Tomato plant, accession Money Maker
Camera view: horizontal (90 deg, fisheye); turntable rotation: 90 degrees
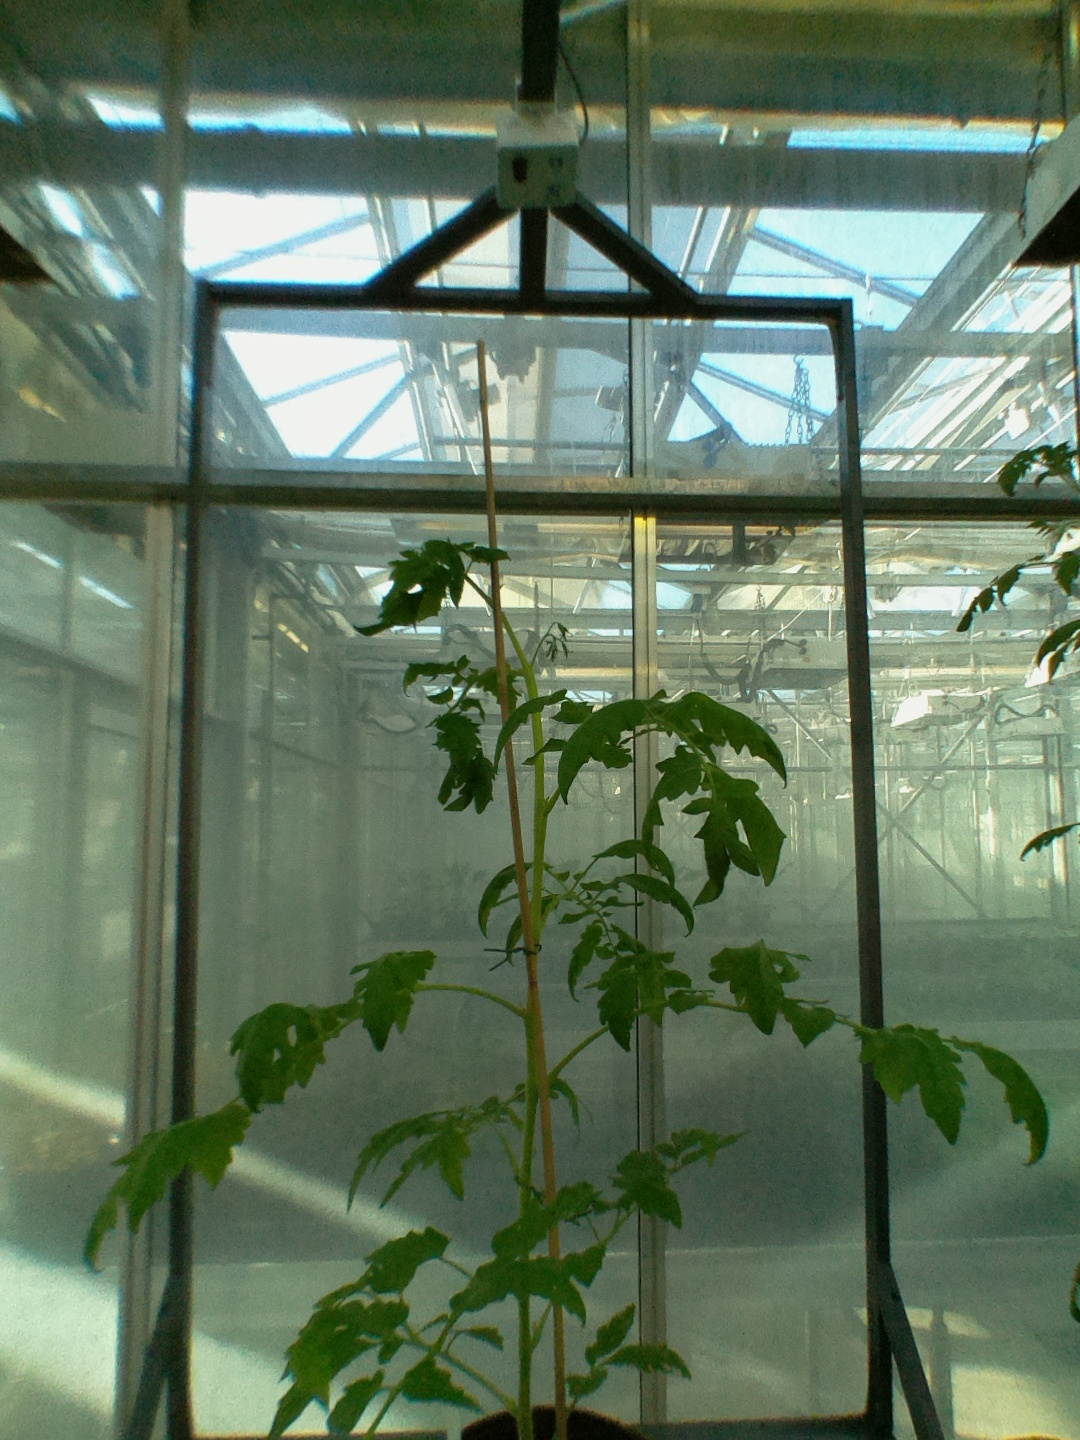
BBCH growth stage 60: First flowers open